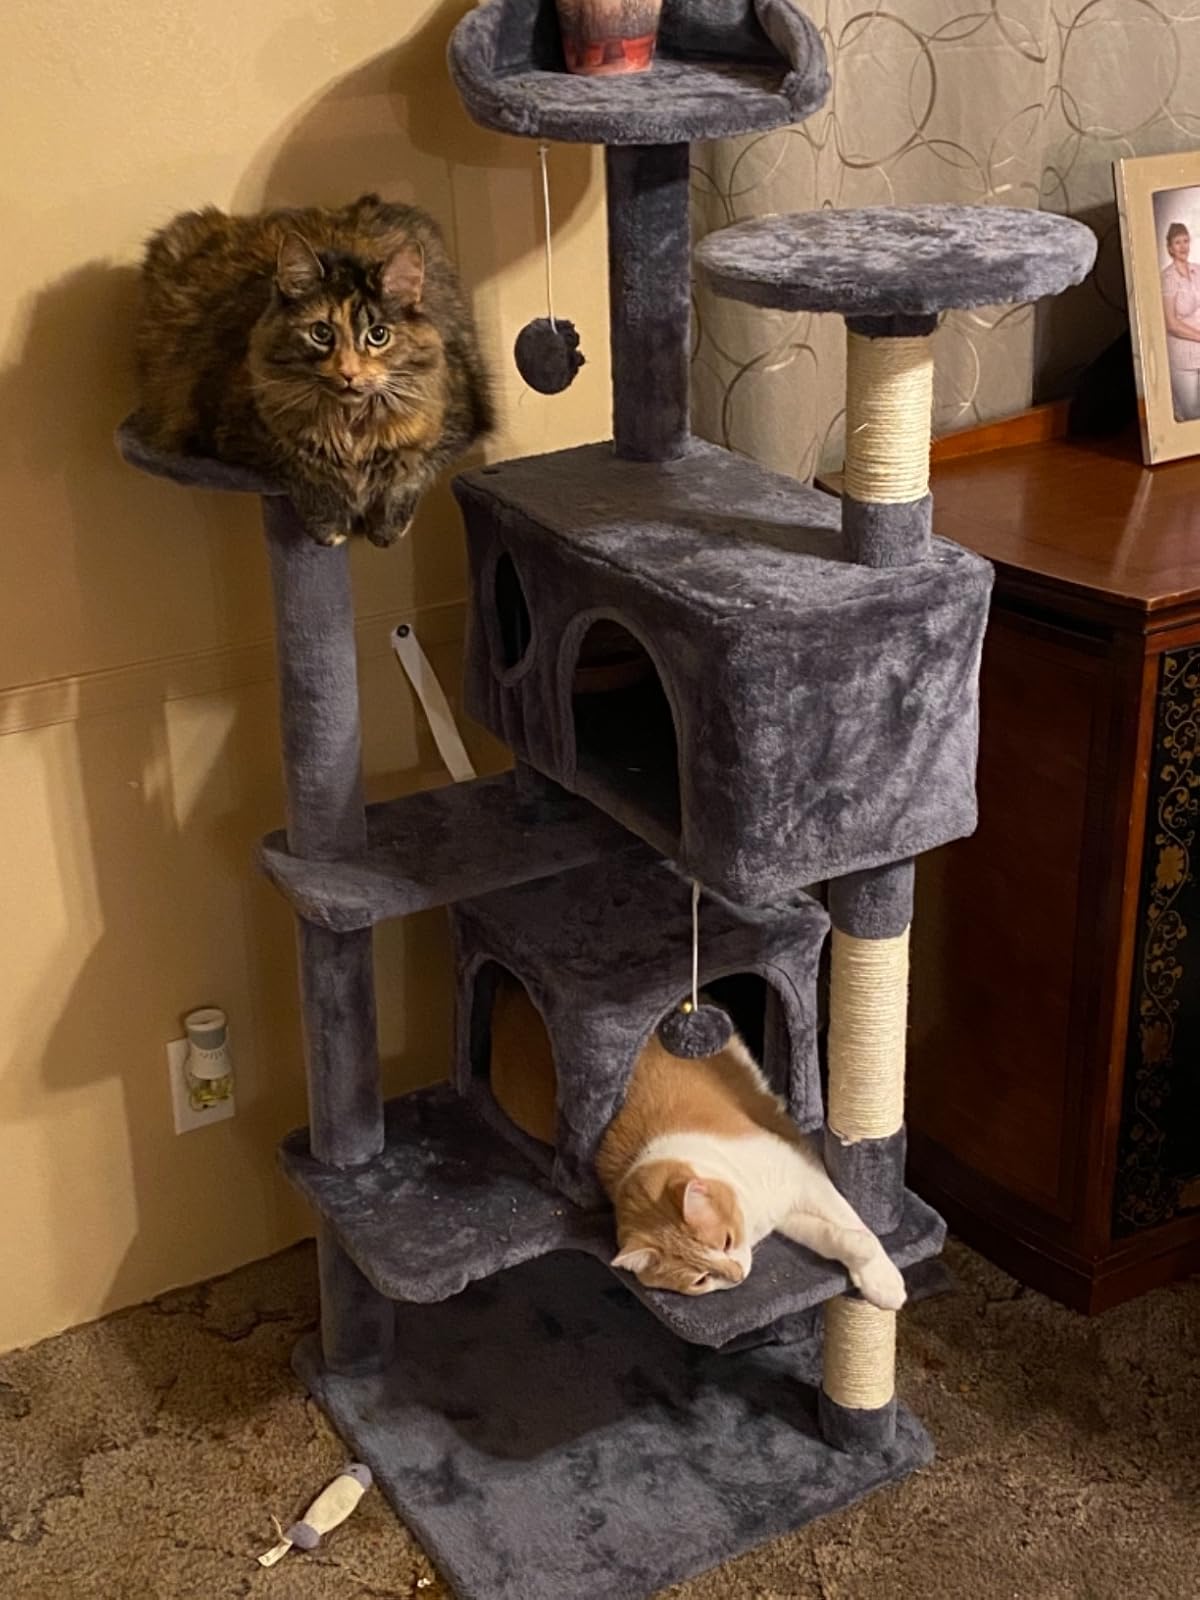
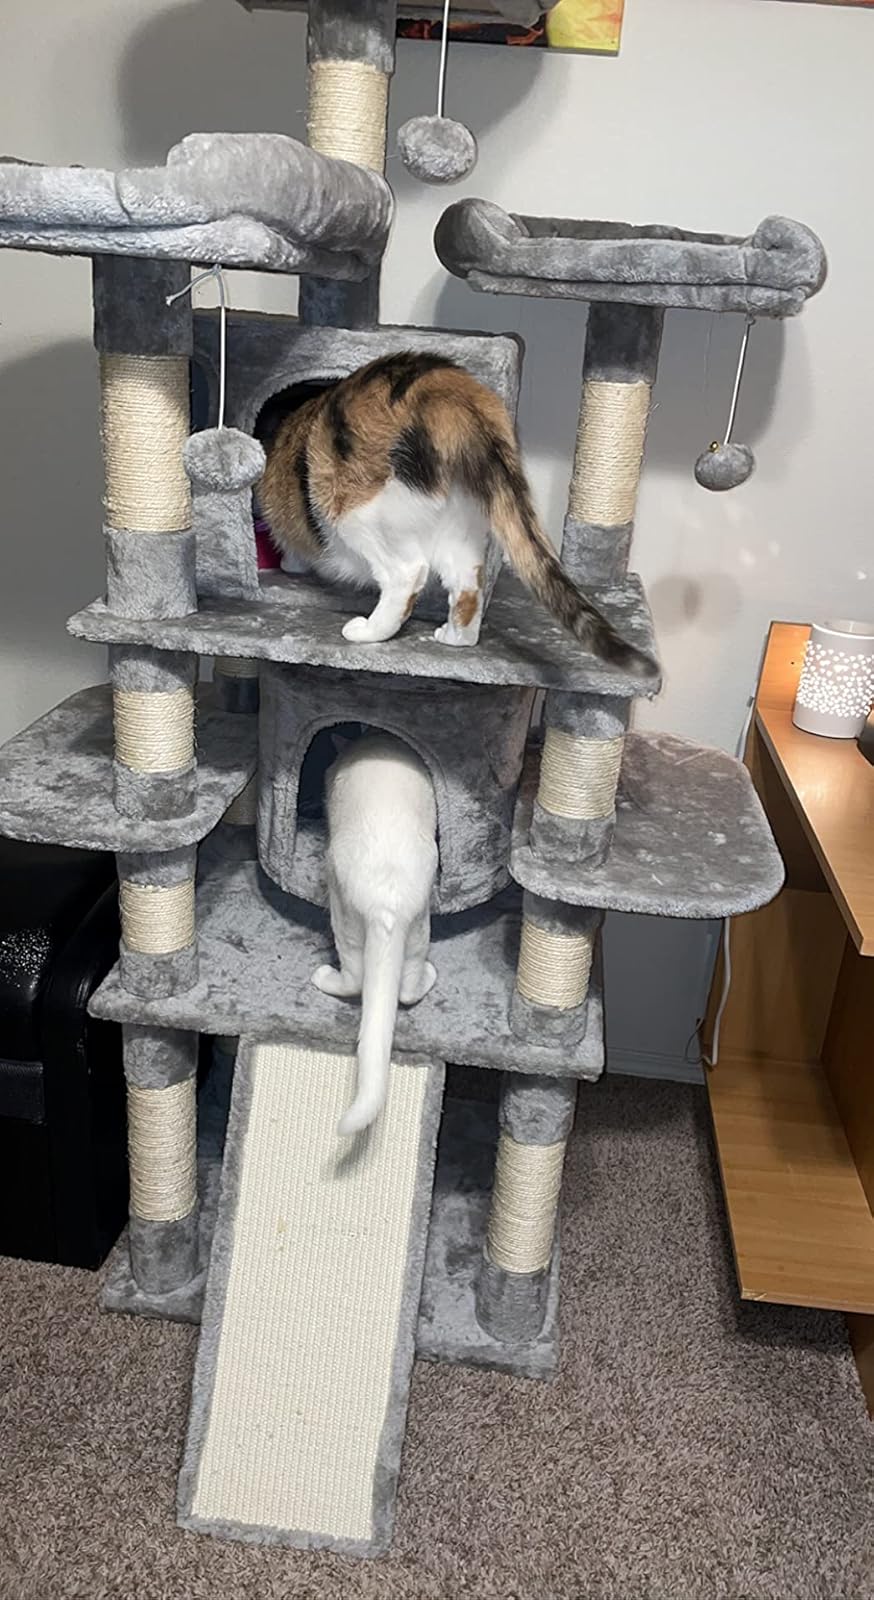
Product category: items_cat tree
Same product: no